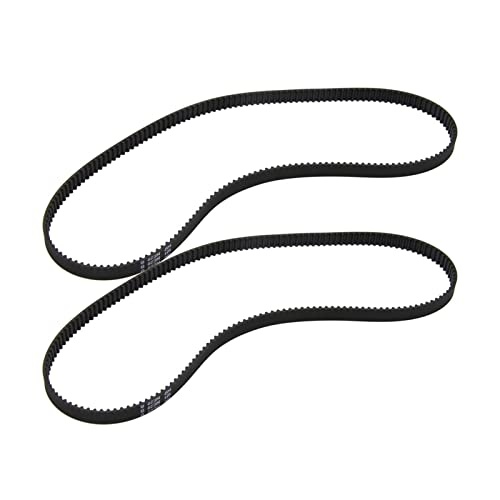
Bread Machine Drive Belt fit for Sunbeam Bread Maker Machine 5891 5891-33 - 2 Pack Machine Drive Belt
Brand: Powswopx Features: Part Number: 5891 5891-33 Fits Sunbeam Bread Maker 5891 5891-33, Sunbeam bread maker New , Unused Parts High Quality Heavy Duty Belt Include with 2 Pack Breadmaker Belts Details: Material:Rubber Packaging: 2 × drive belt Compatible With K-enwood KW694643 models as follows: BM210 FMP900 Suitable for other models as follows: Compatible With Bakehotter HX-BC102, Compatible With Gorenje BM900W, Compatible With Clatronic BBA2864, BBA2865, BBA 2866, BBA2867 (long), Compatible With Vitesse VS-420. Compatible With CAMERON CB-4407, Compatible With Saturn ST-EC7773, ST-EC8770, Compatible With Daewoo DI-3207S, Compatible With Smile BM 891, BM 990, Compatible With Severin BM3989, Compatible With Orion OBM-204, Compatible With West BM701W, Compatible With Liberton LBM-01 LBM-04, RBM- 1905, RBM-1910, RBM-1911, RBM-1913, RBM-1915, RBM-1920 Part Number: Belt
Brand: Powswopx
Category: Home & Garden > Kitchen & Dining > Kitchen Appliance Accessories > Breadmaker Accessories